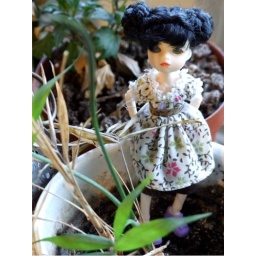
Sulking in the flower pot